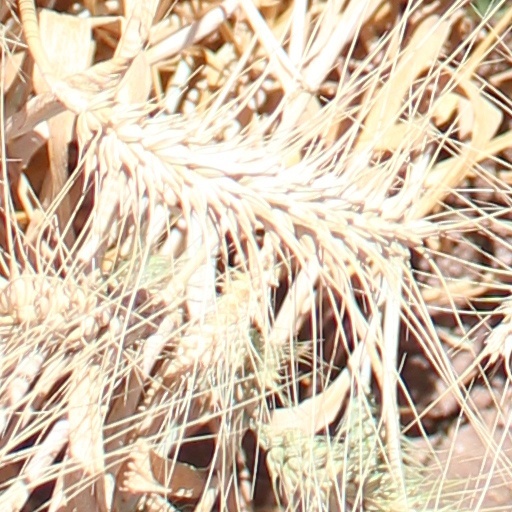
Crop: wheat